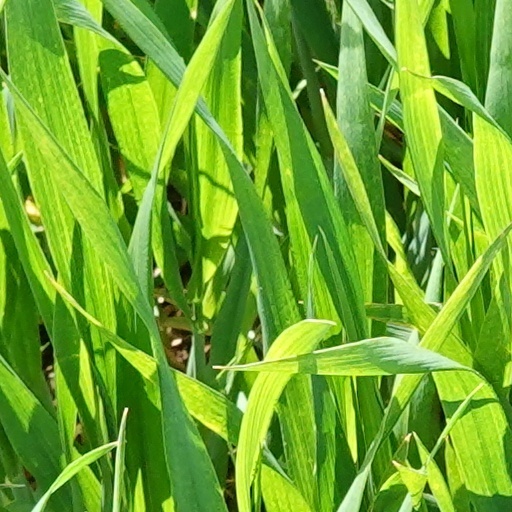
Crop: wheat